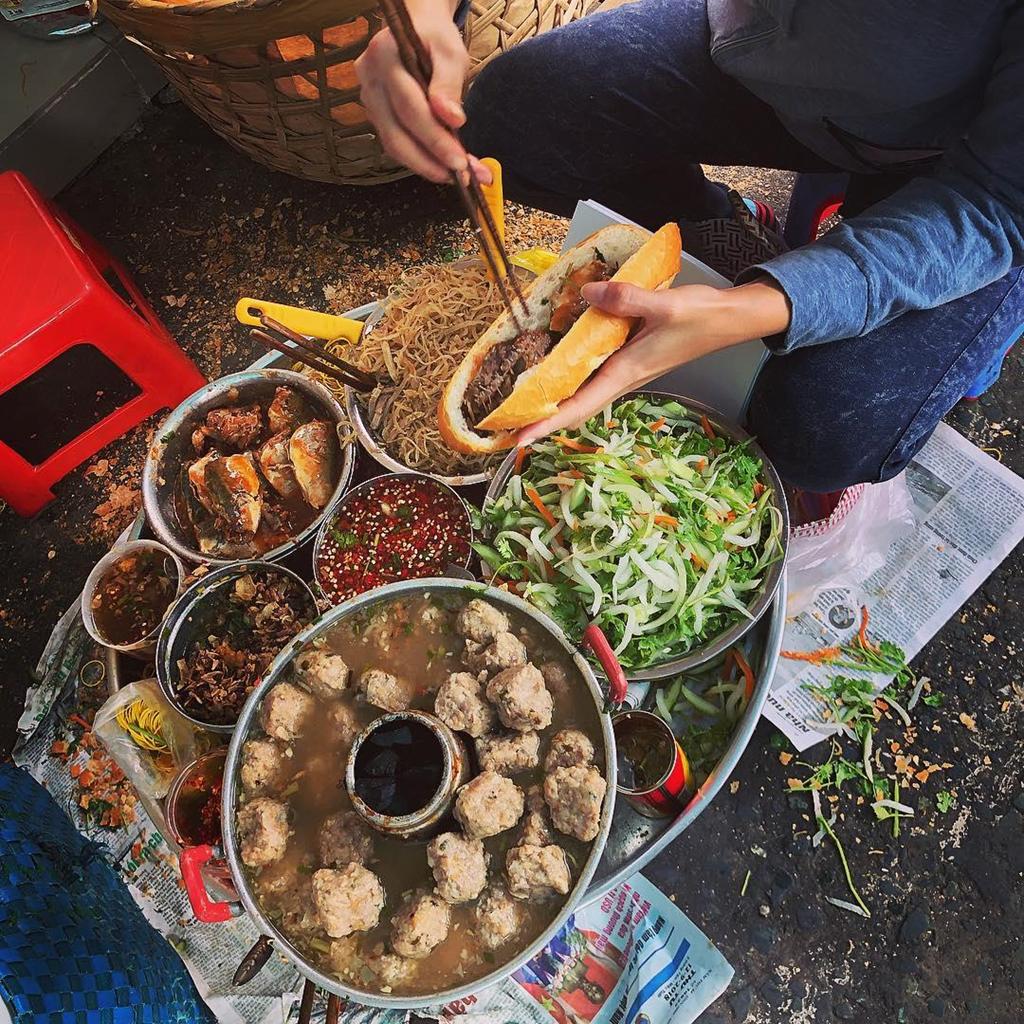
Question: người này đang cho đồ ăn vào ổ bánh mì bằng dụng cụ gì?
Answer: người này đang cho đồ ăn vào ổ bánh mì bằng đôi đũa